History of tattooing

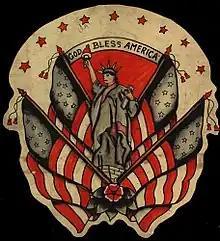
Old School Tattoo Flash Style. Patriotic Subject.

Based on the writings of ancient authors such as Herodotus (5th century BC), Cicero and Strabo (1st century BC), whose statements are also confirmed by archaeological findings, ethnographic studies have concluded that the practice of tattooing among the peoples of the Balkan peninsula was known since ancient times. This practice was found among the Illyrian and Thracian tribes, who used tattooing to distinguish tribal origins. Before the Iron Age, this Paleo-Balkan practice also spread from the western Balkans to southeast Italy (Apulia) by Iapygian migrations across the Adriatic Sea.